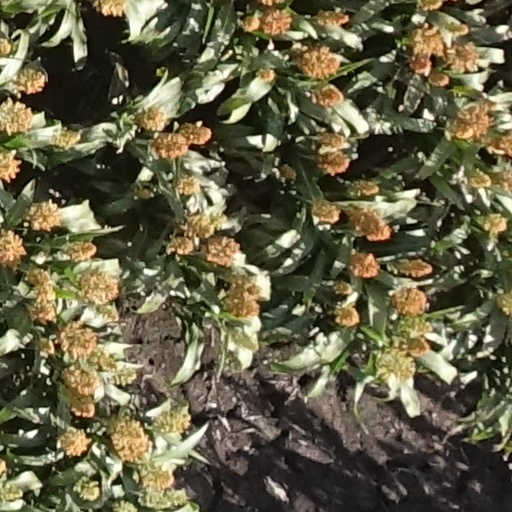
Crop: sorghum